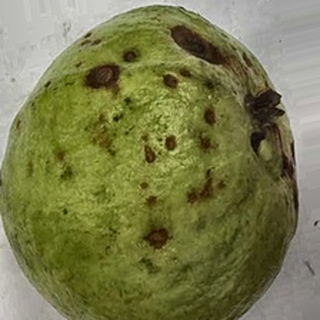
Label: guava_anthracnose